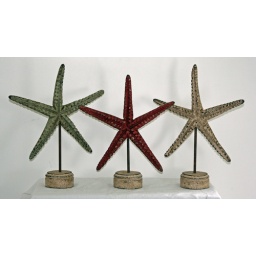
Small Starfish on stands - in coral red, mint green and turquoise blue